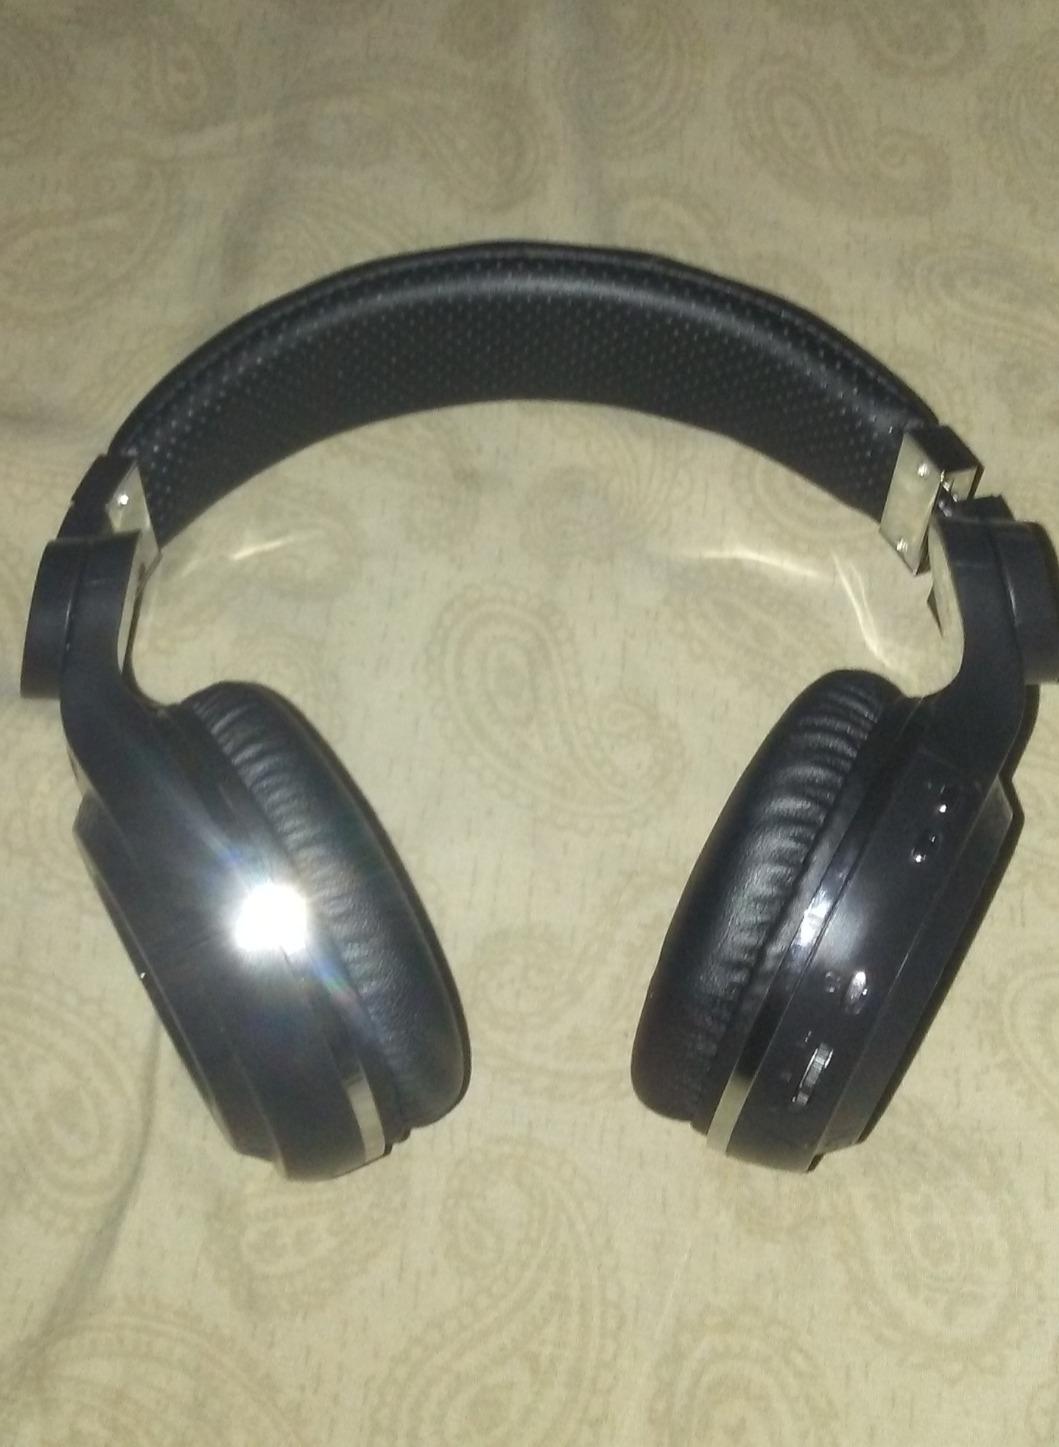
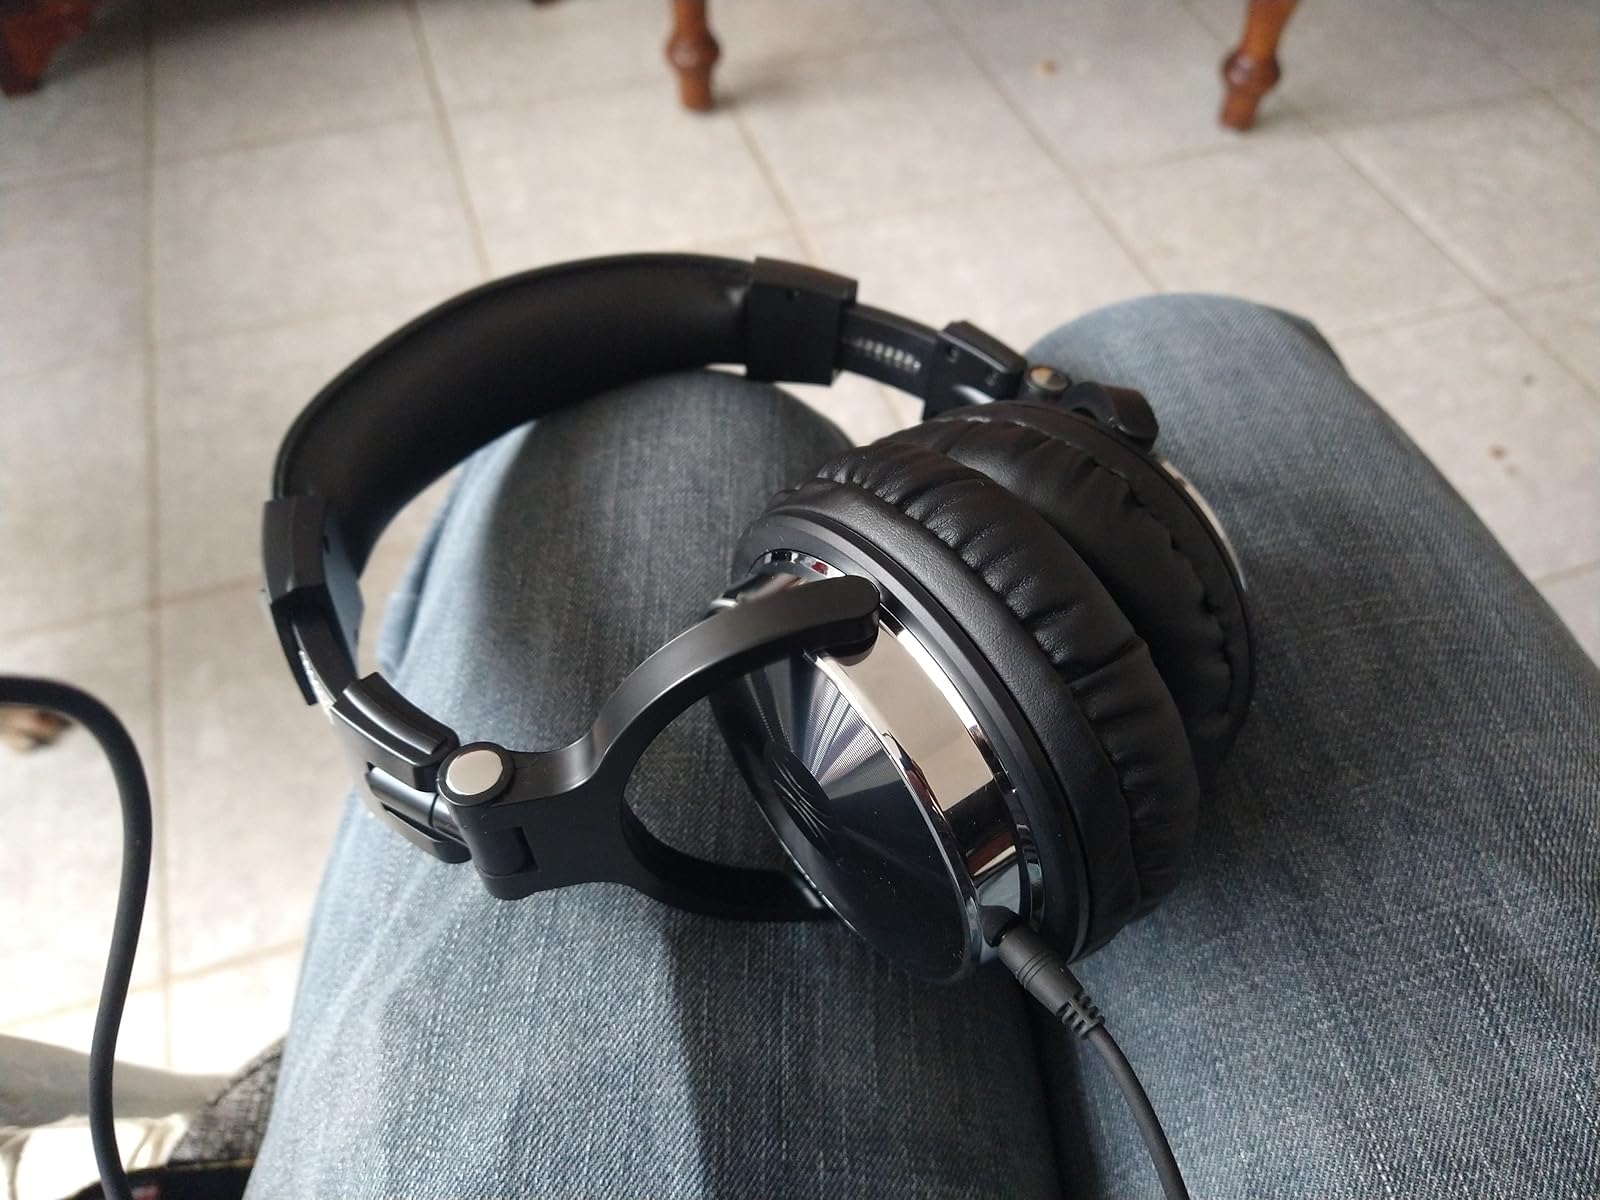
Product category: headphones
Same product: no